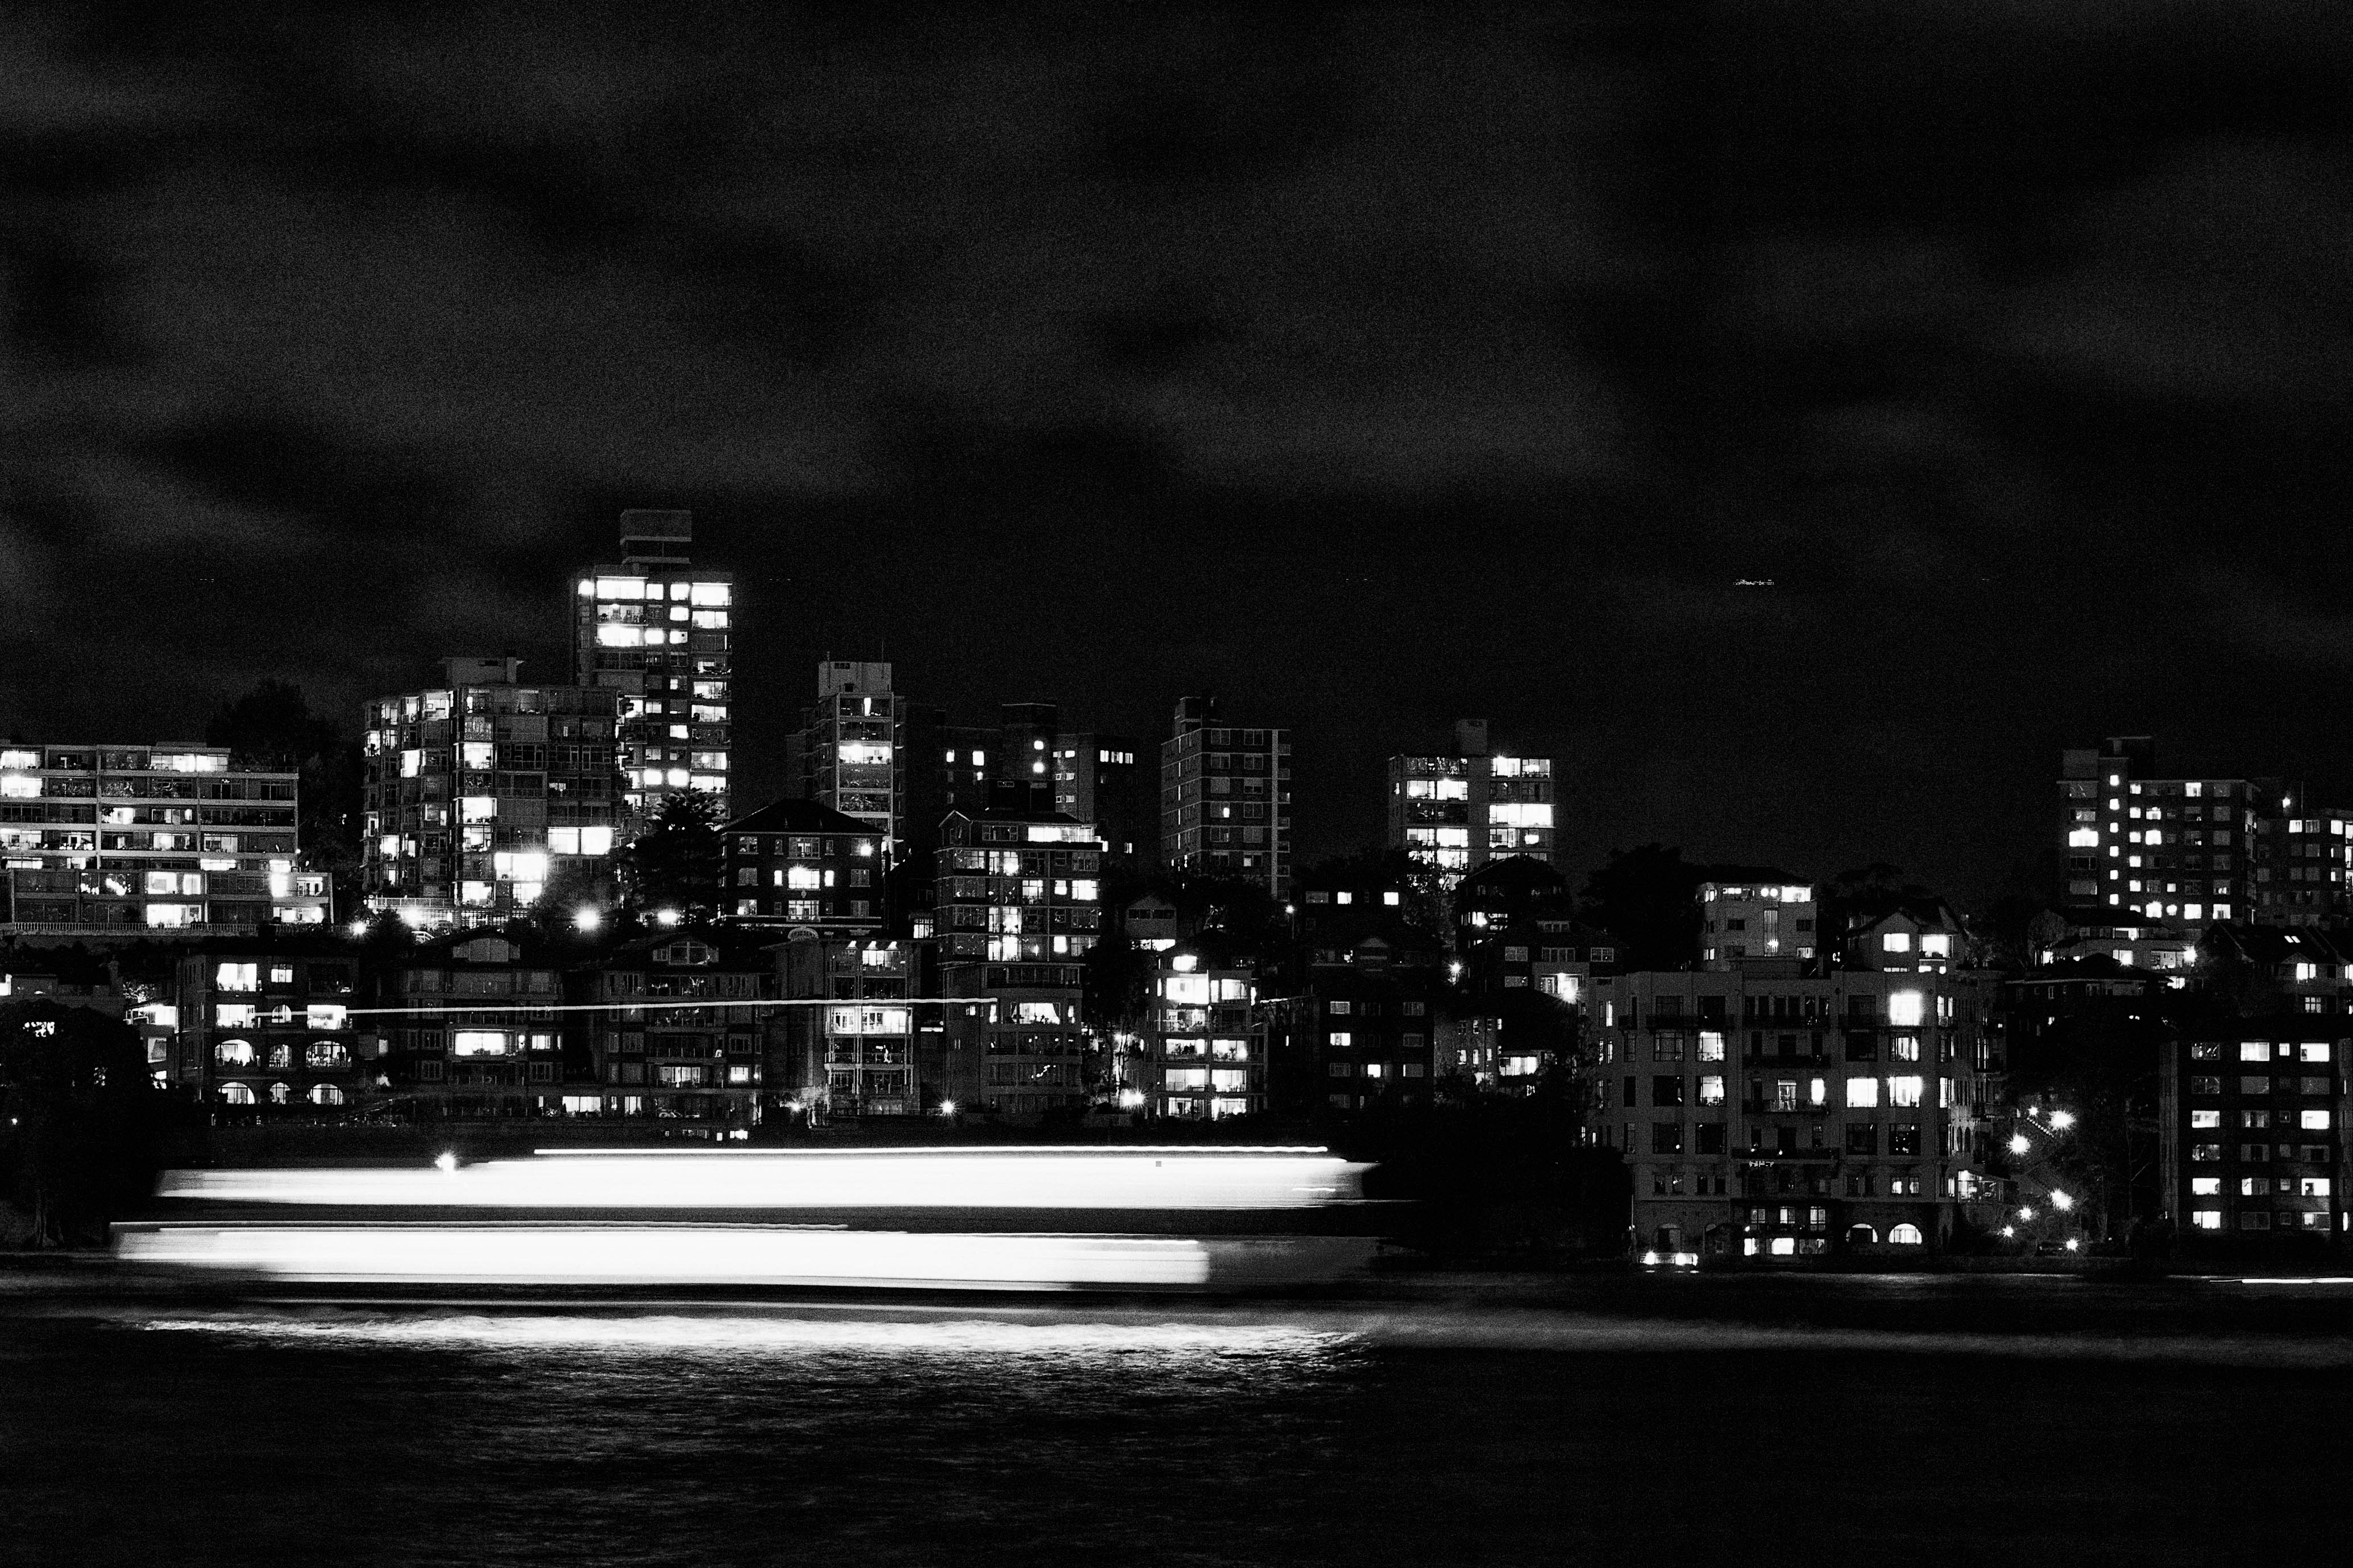
horizon, black and white, skyline, night, photography, city, skyscraper, cityscape, downtown, dusk, reflection, darkness, black, monochrome, metropolis, monochrome photography, human settlement, metropolitan area